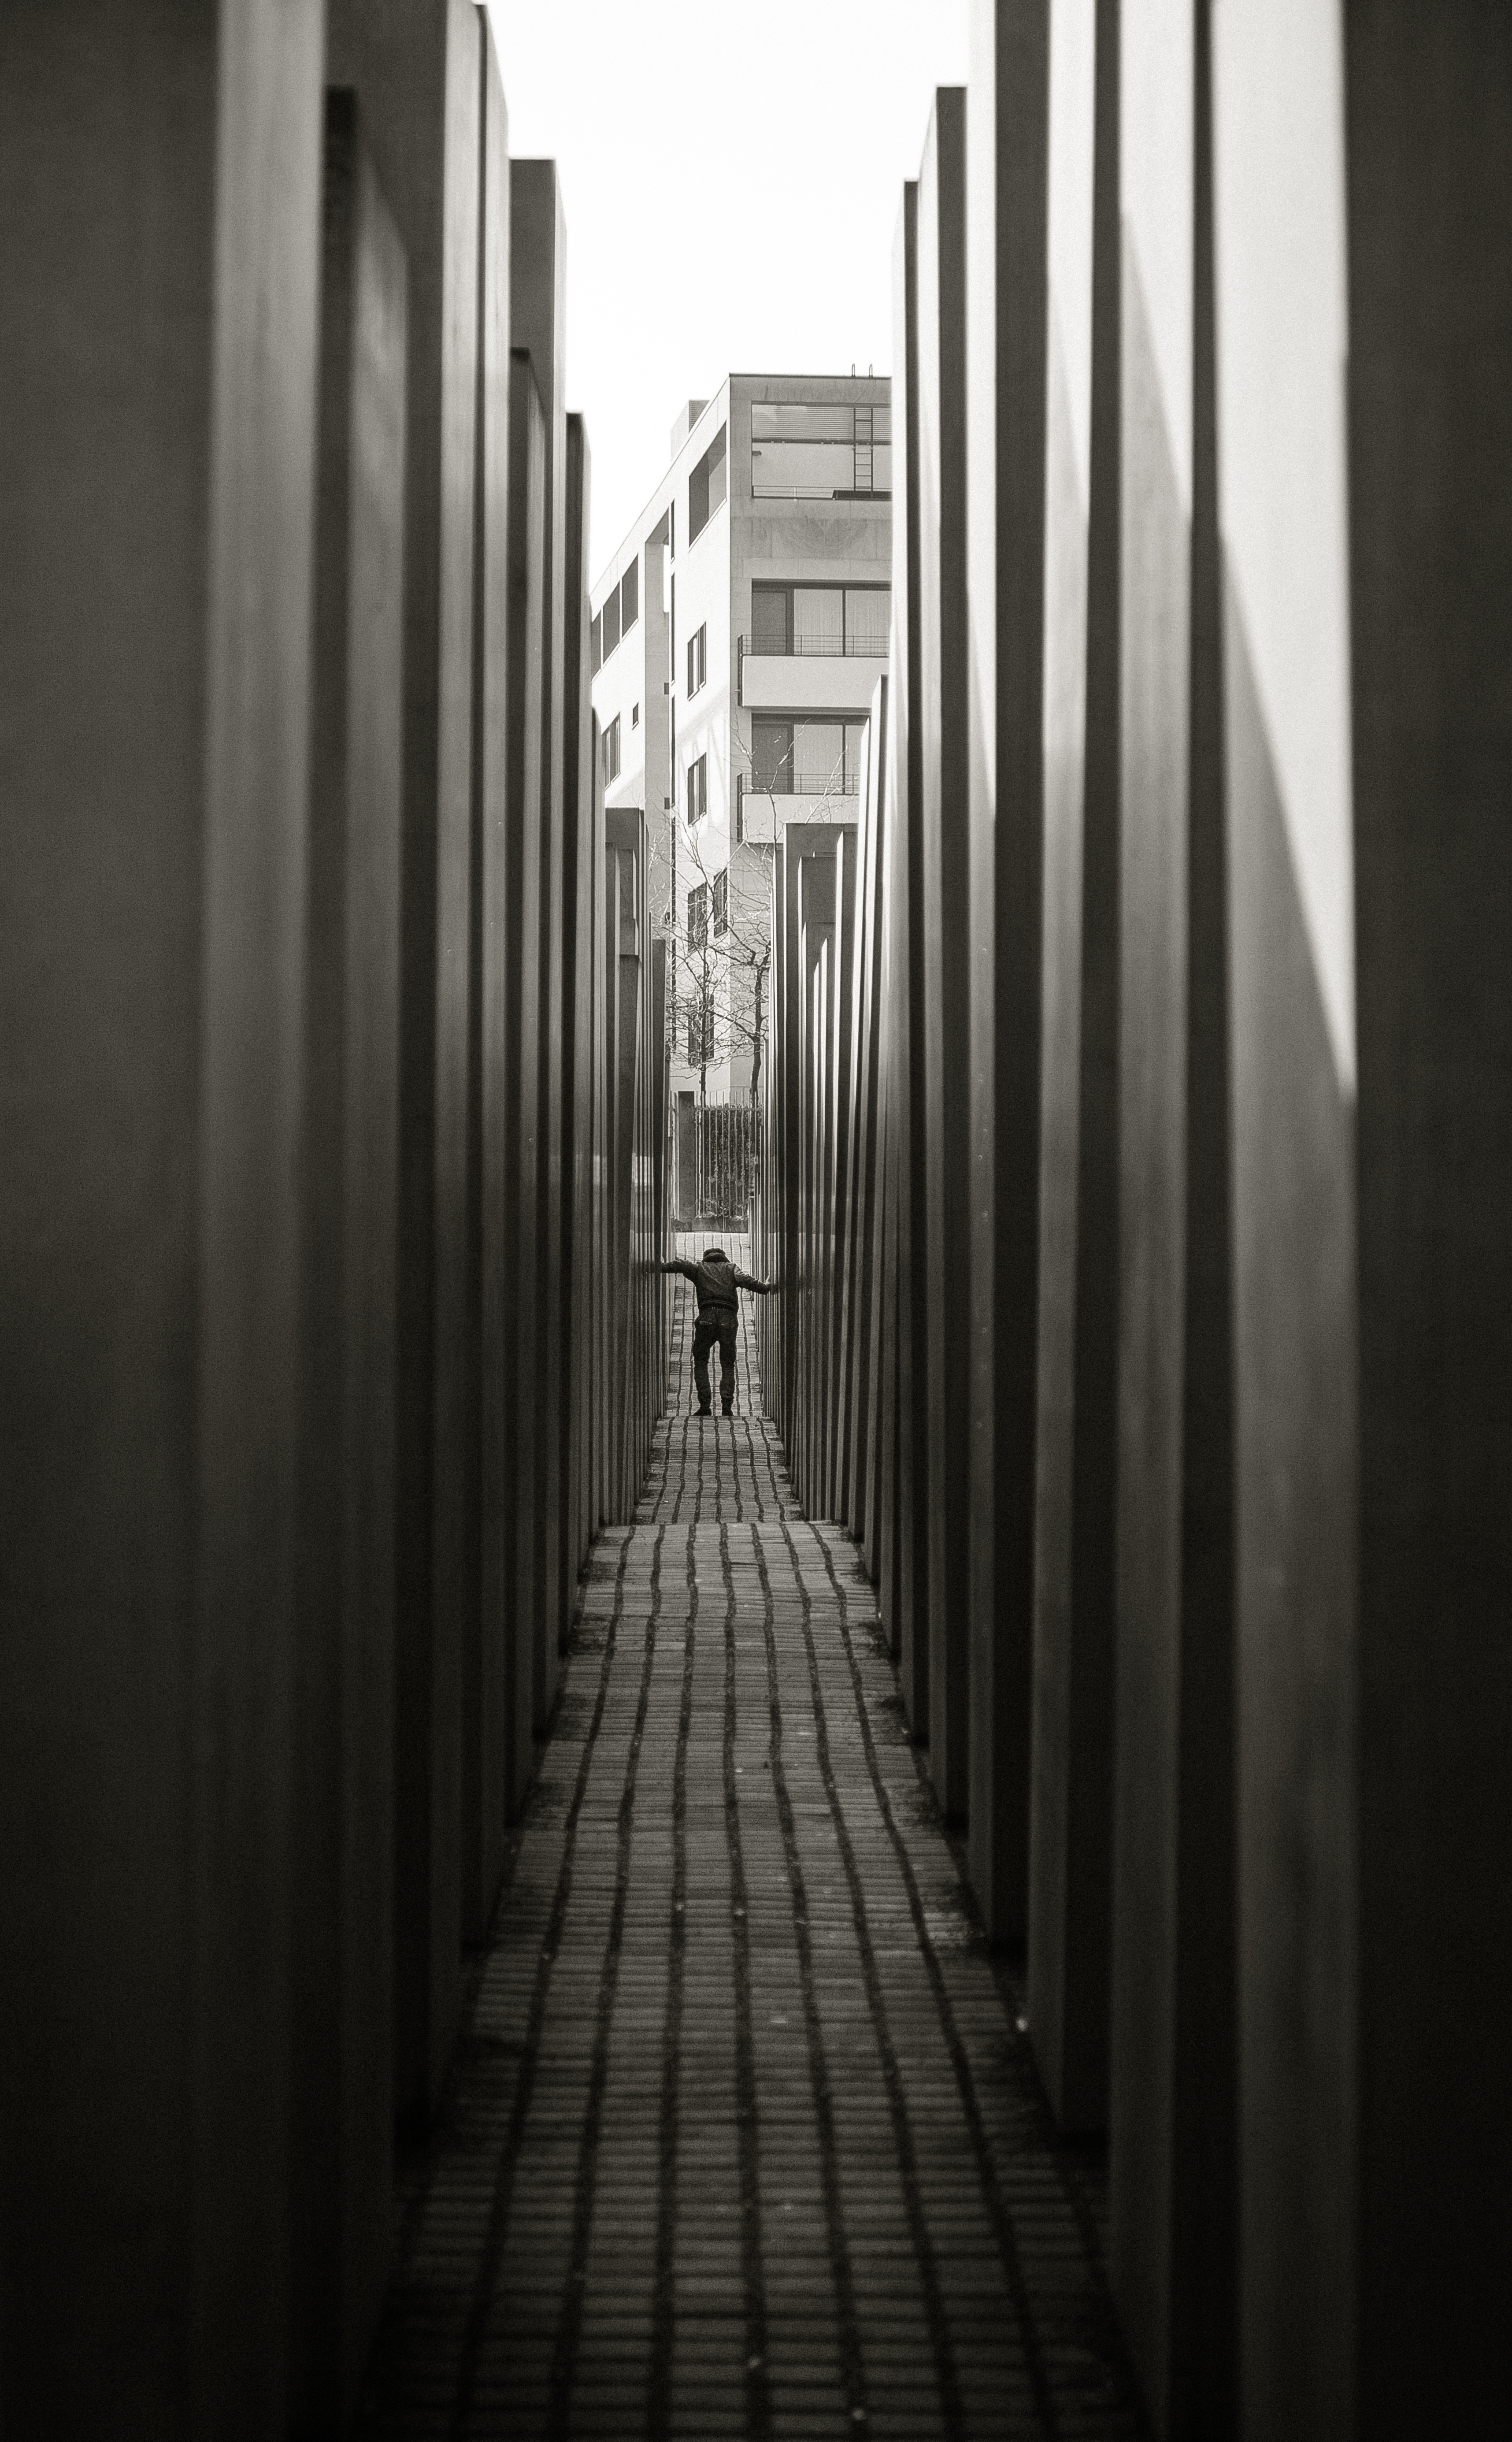
light, black and white, alley, skyscraper, monument, line, darkness, monochrome, bw, figure, stairs, pillars, symmetry, berlin, holocaust, history, distorted, shape, victims, worldwar2, holocaustmemorial, jewishmonument, mmemorial, holocaustmahnmal, monochrome photography